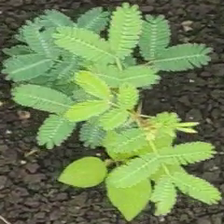
Weed species: Dwarf_cassia_(Chamaecrista pumila)